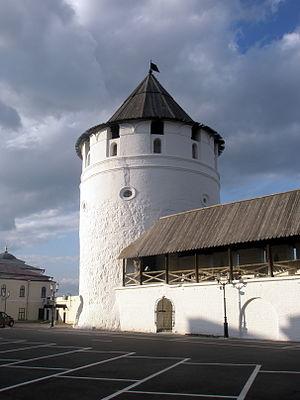
Le kremlin de Kazan est le kremlin historique principal du Tatarstan, dans la ville de Kazan. Il fut construit sous les ordres d'Ivan IV, à l'emplacement des ruines de l'ancien château des khans de Kazan. Il est inscrit sur la liste du patrimoine mondial de l'UNESCO depuis 2000.